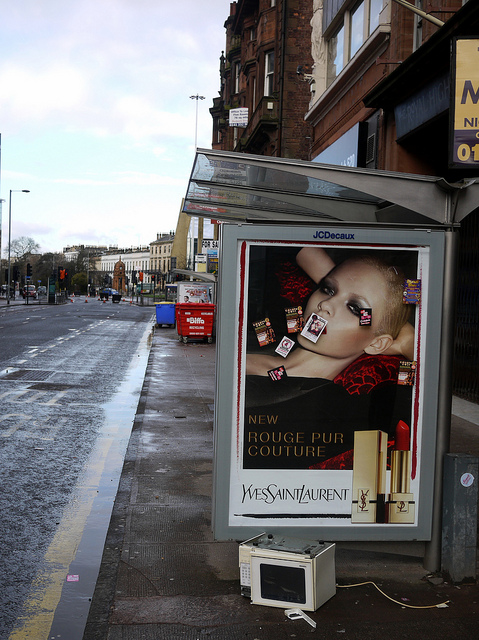
An advertisement next to a bus stop on the side of a street.

A bus stop on a street with a billboard on the side.